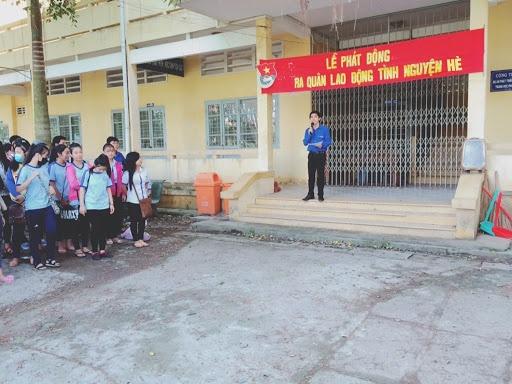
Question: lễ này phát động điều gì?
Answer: lễ này phát động ra quân lao động tình nguyện hè